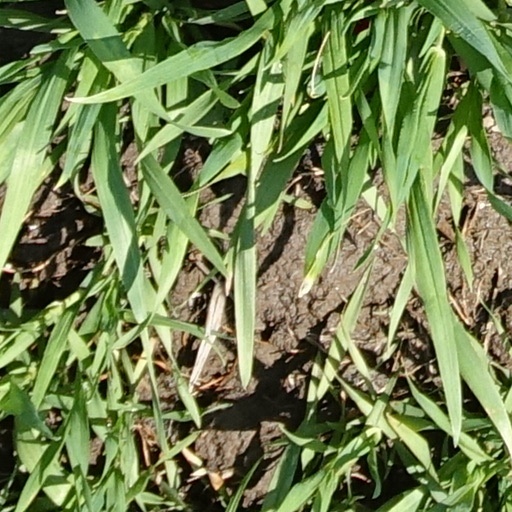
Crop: wheat